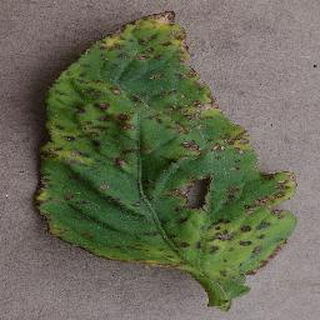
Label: tomato_bacterial_spot